Jonathan dos Santos

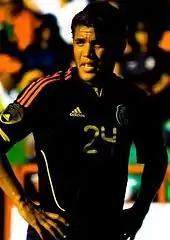
Dos Santos playing for Mexico in 2011

Dos Santos made his senior national team debut in a friendly against Colombia on 30 September 2009. He was substituted for Patricio Araujo in the 72nd minute; Colombia won the game 2–1. This meant that he represented his national team before debuting for his club team.